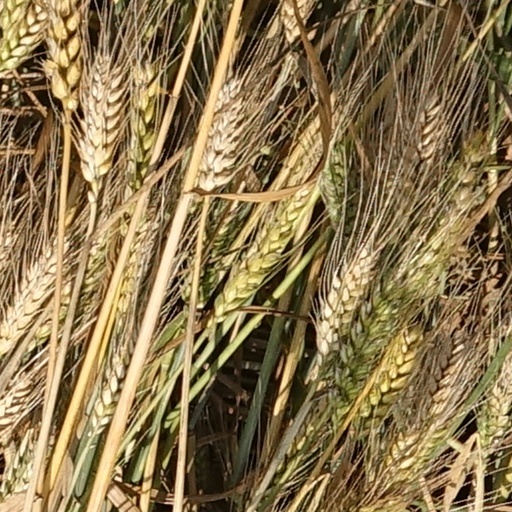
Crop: wheat